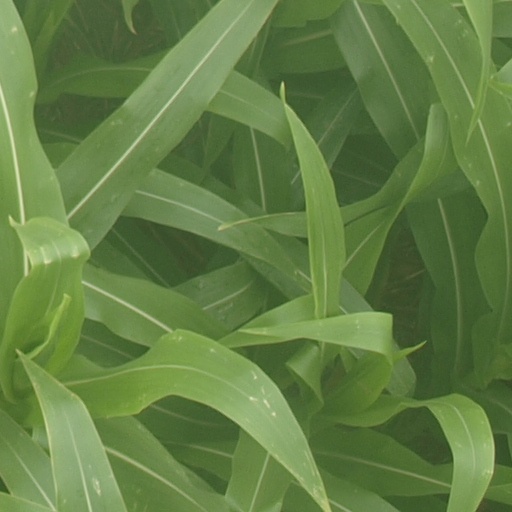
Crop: maize; corn